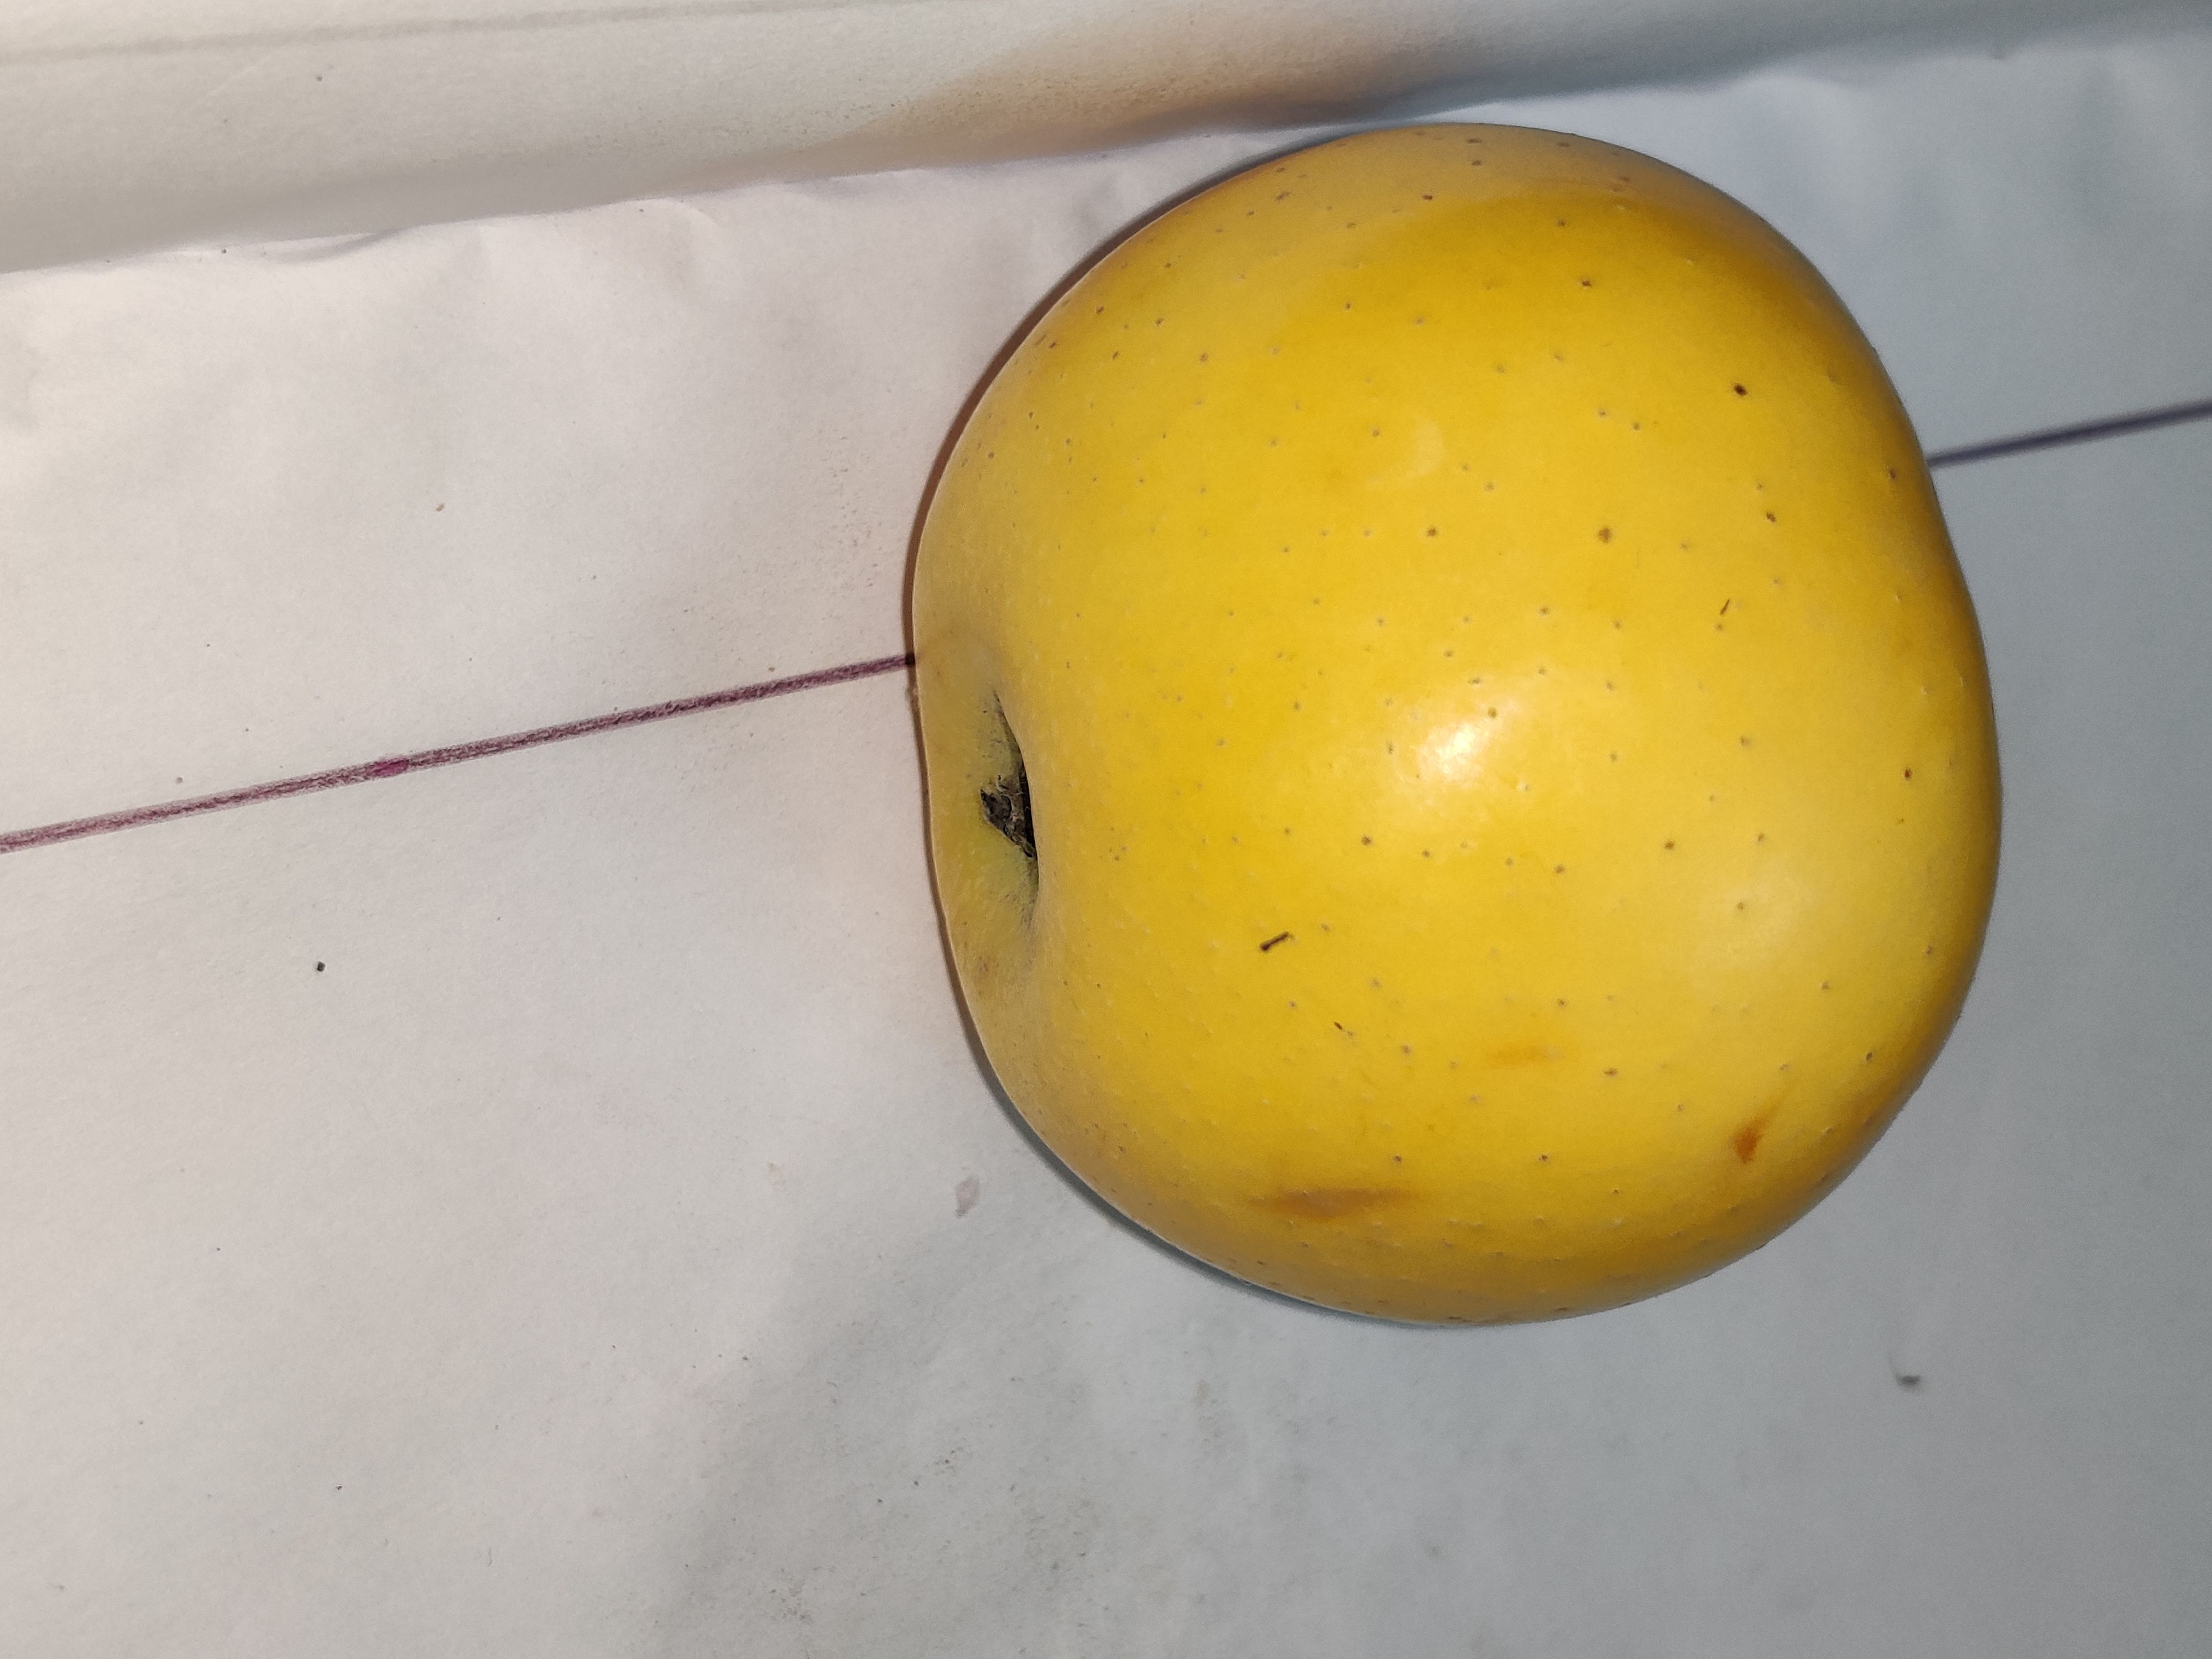
Fruit: apple
Grade: 1st-grade